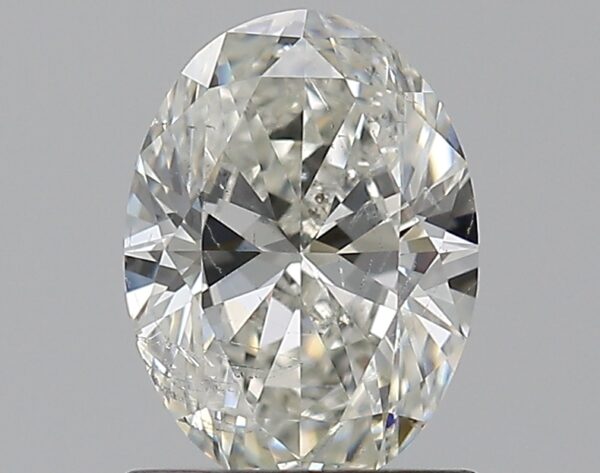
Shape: oval
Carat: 0.96
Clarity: SI2
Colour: I
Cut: EX
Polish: EX
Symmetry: VG
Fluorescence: N
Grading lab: GIA
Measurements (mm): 7.49 x 5.49 x 3.41